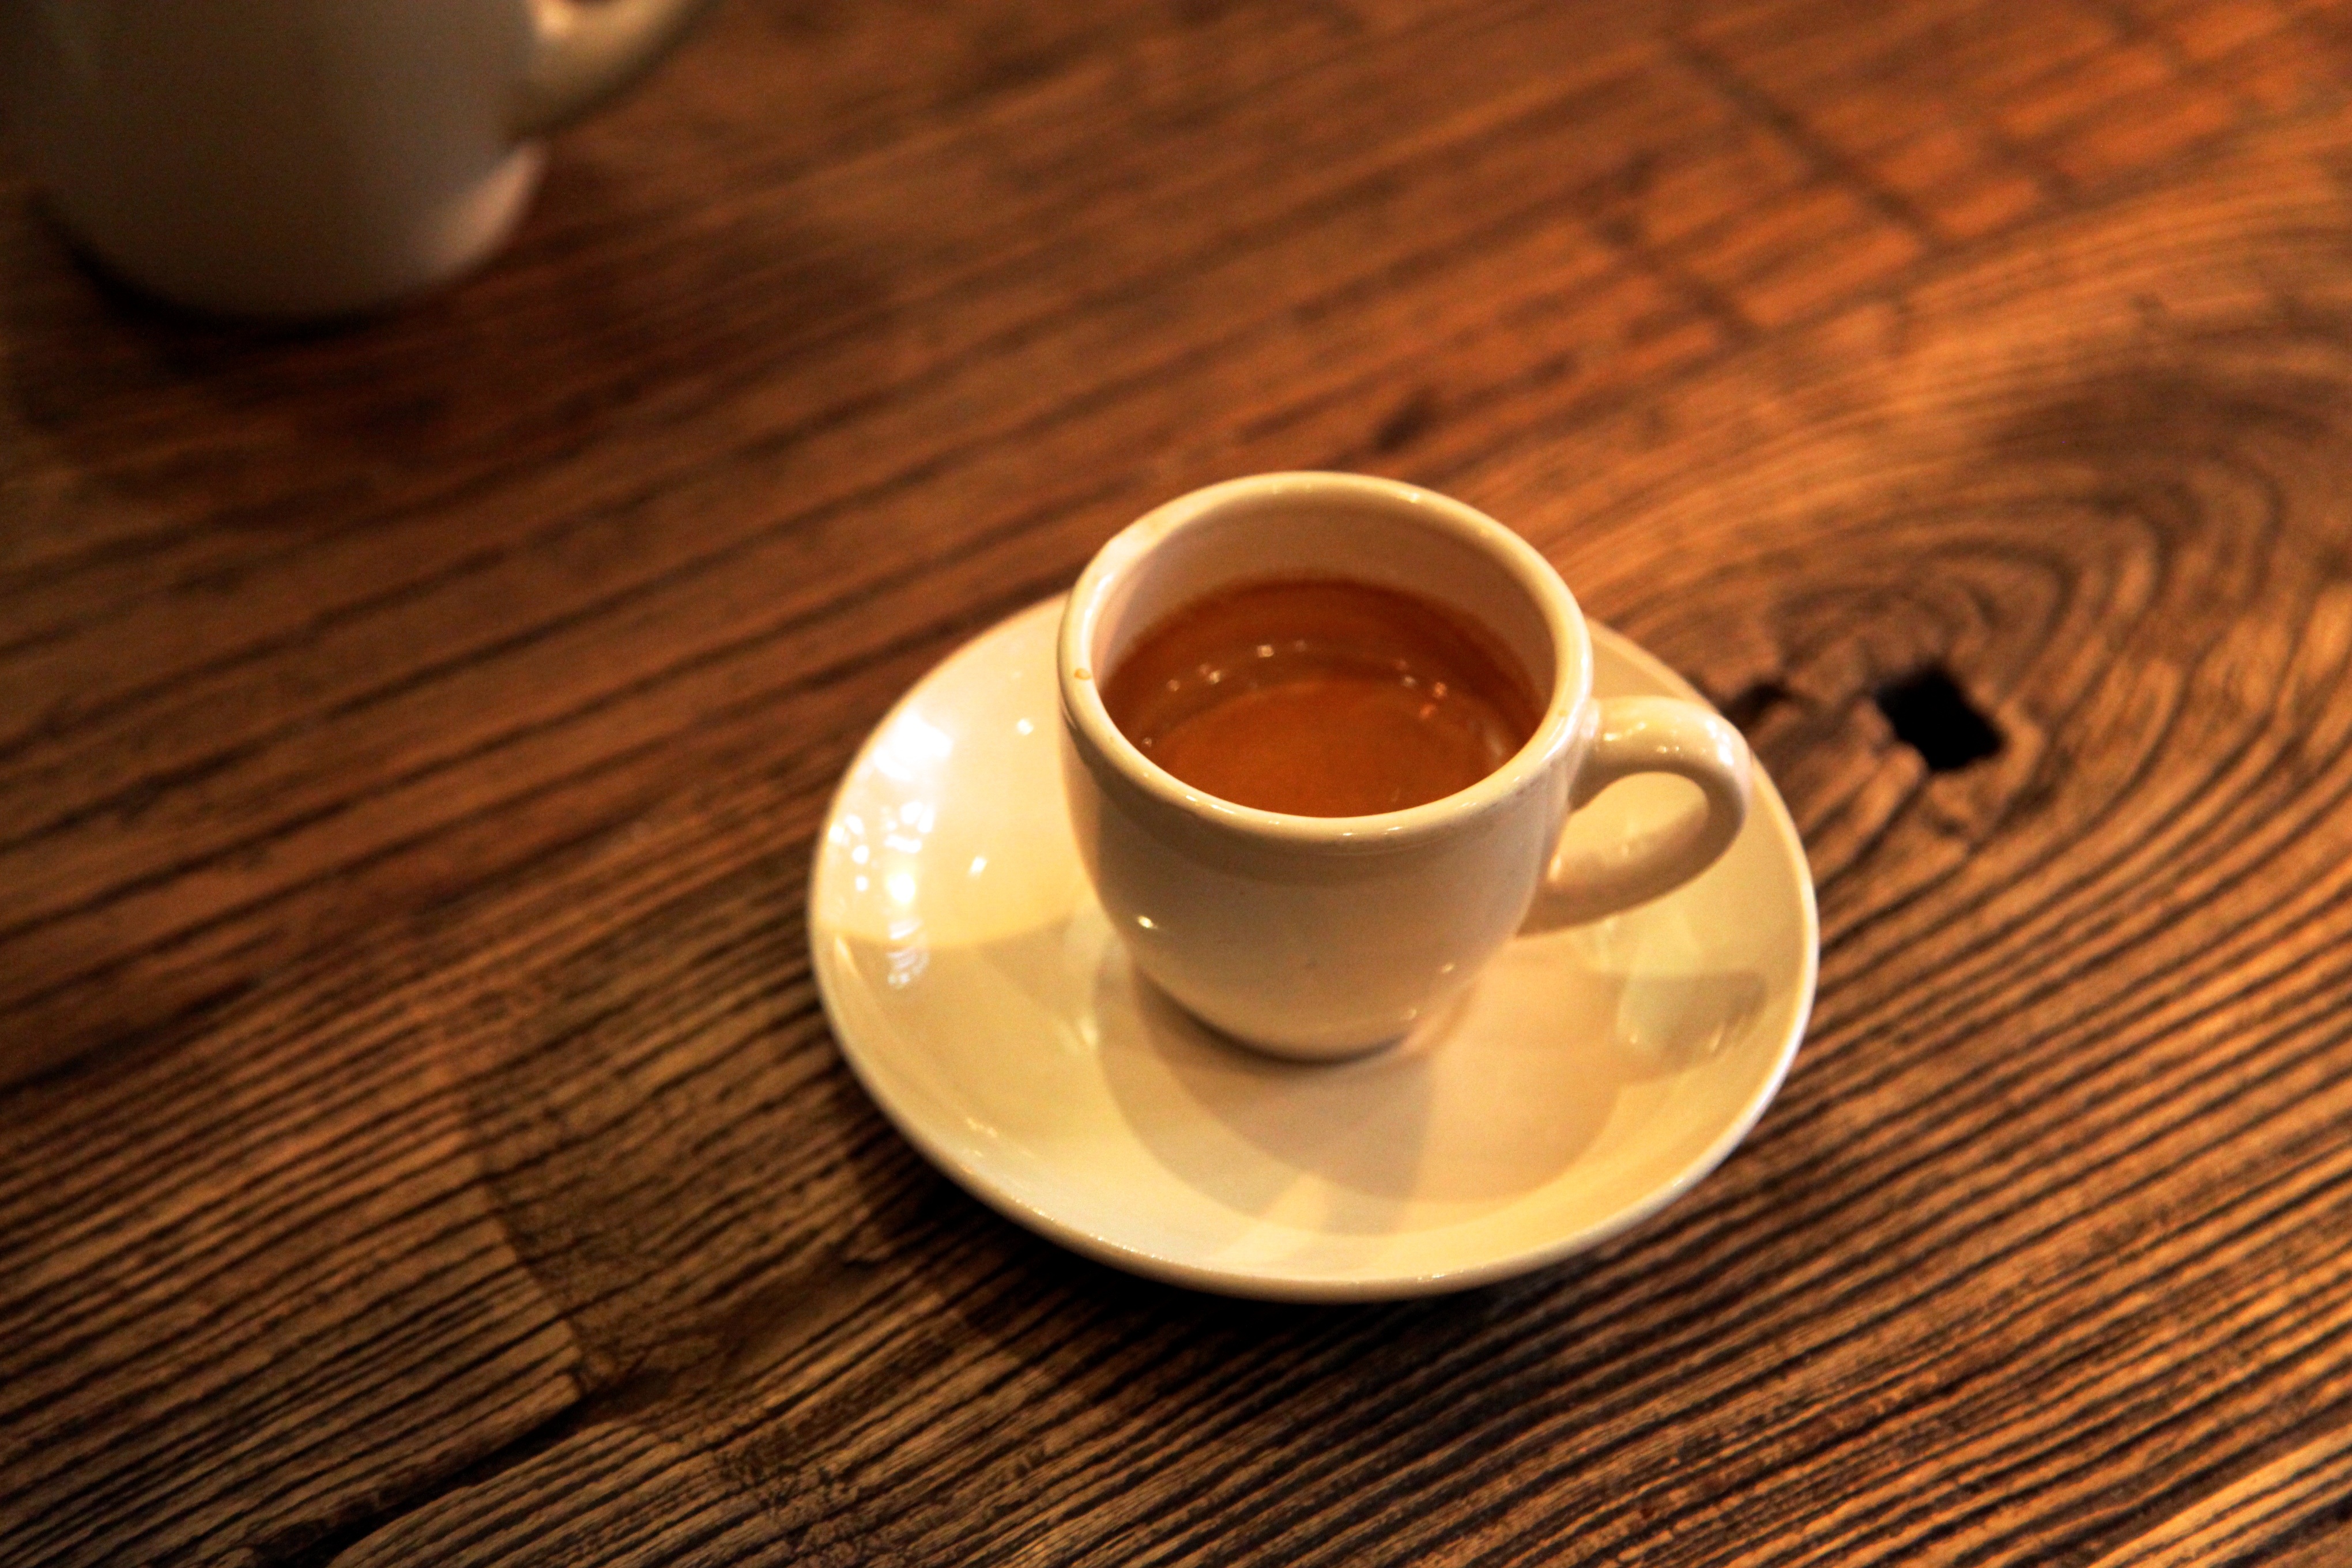
coffee, retro, tea, cup, nostalgia, drink, espresso, coffee cup, caffeine, flavor, turkish coffee, cortado, caff macchiato, coffee milk, ristretto, caff americano